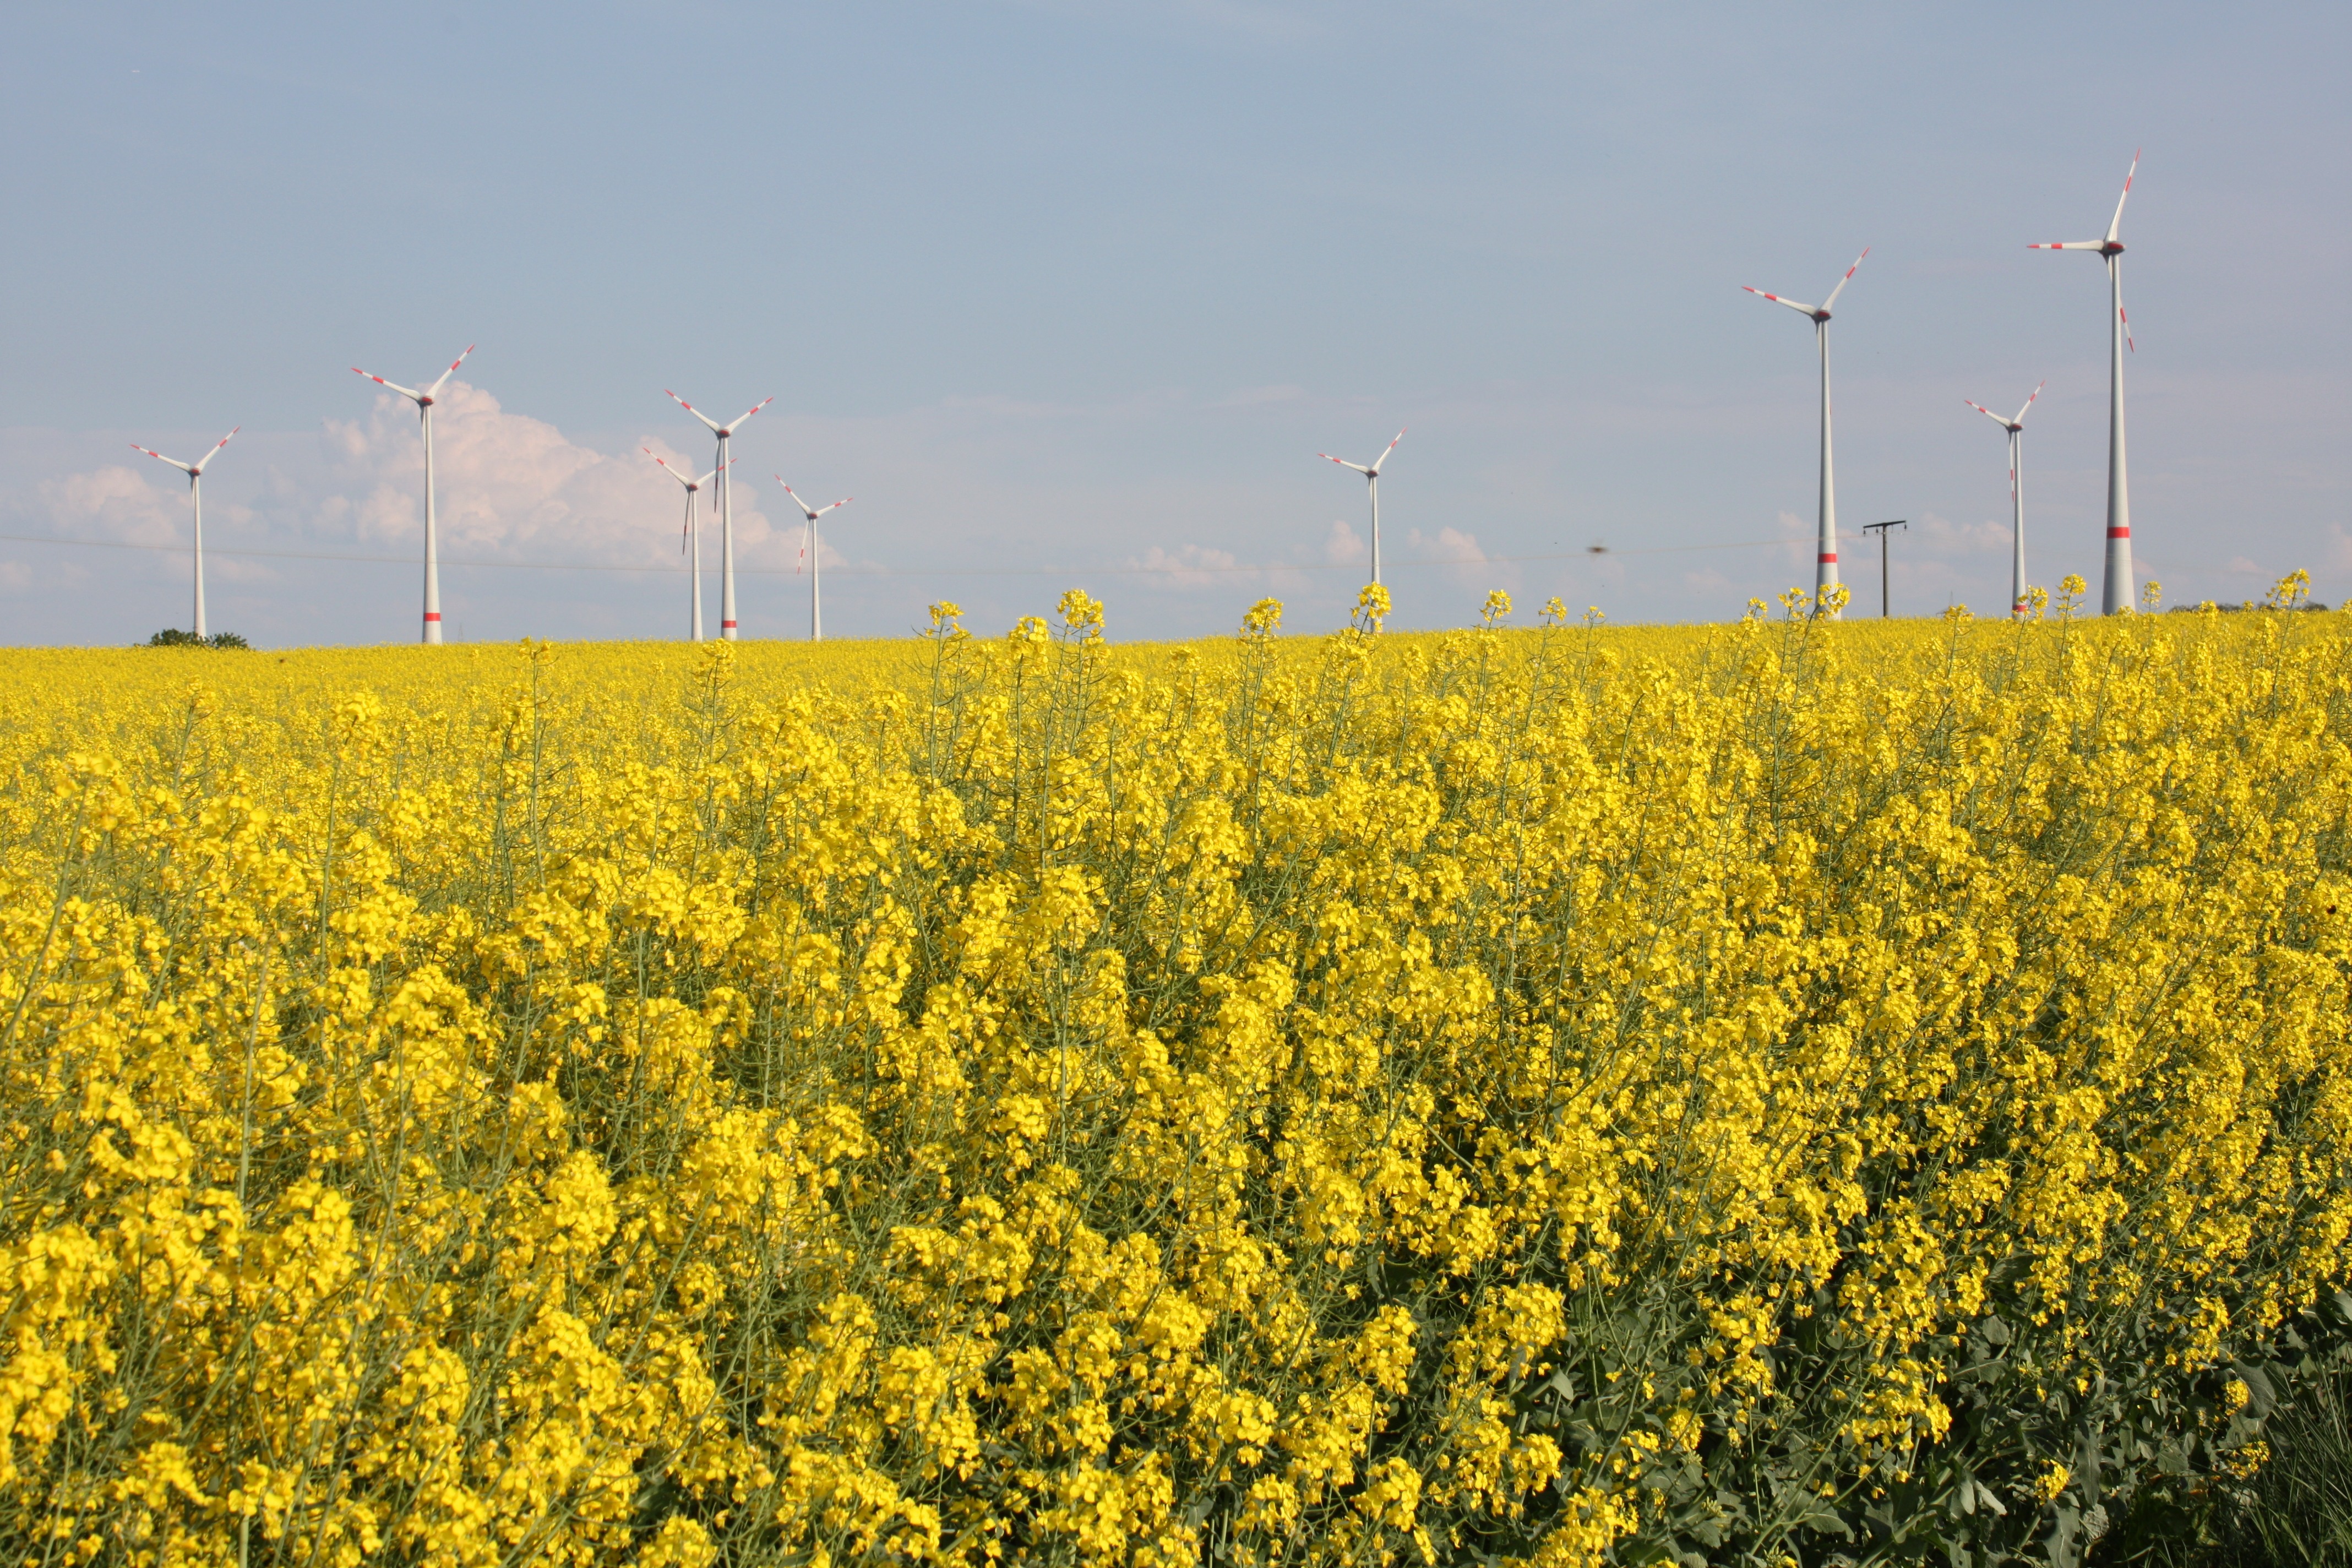
plant, field, prairie, flower, food, produce, vegetable, crop, wind turbine, yellow, agriculture, rapeseed, pinwheel, wind energy, green energy, wind power, renewable energy, canola, mustard, brassica, rural area, oilseed rape, flowering plant, field of rapeseeds, grass family, land plant, mustard plant, mustard and cabbage family, brassica rapa